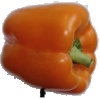
Label: orange_pepper